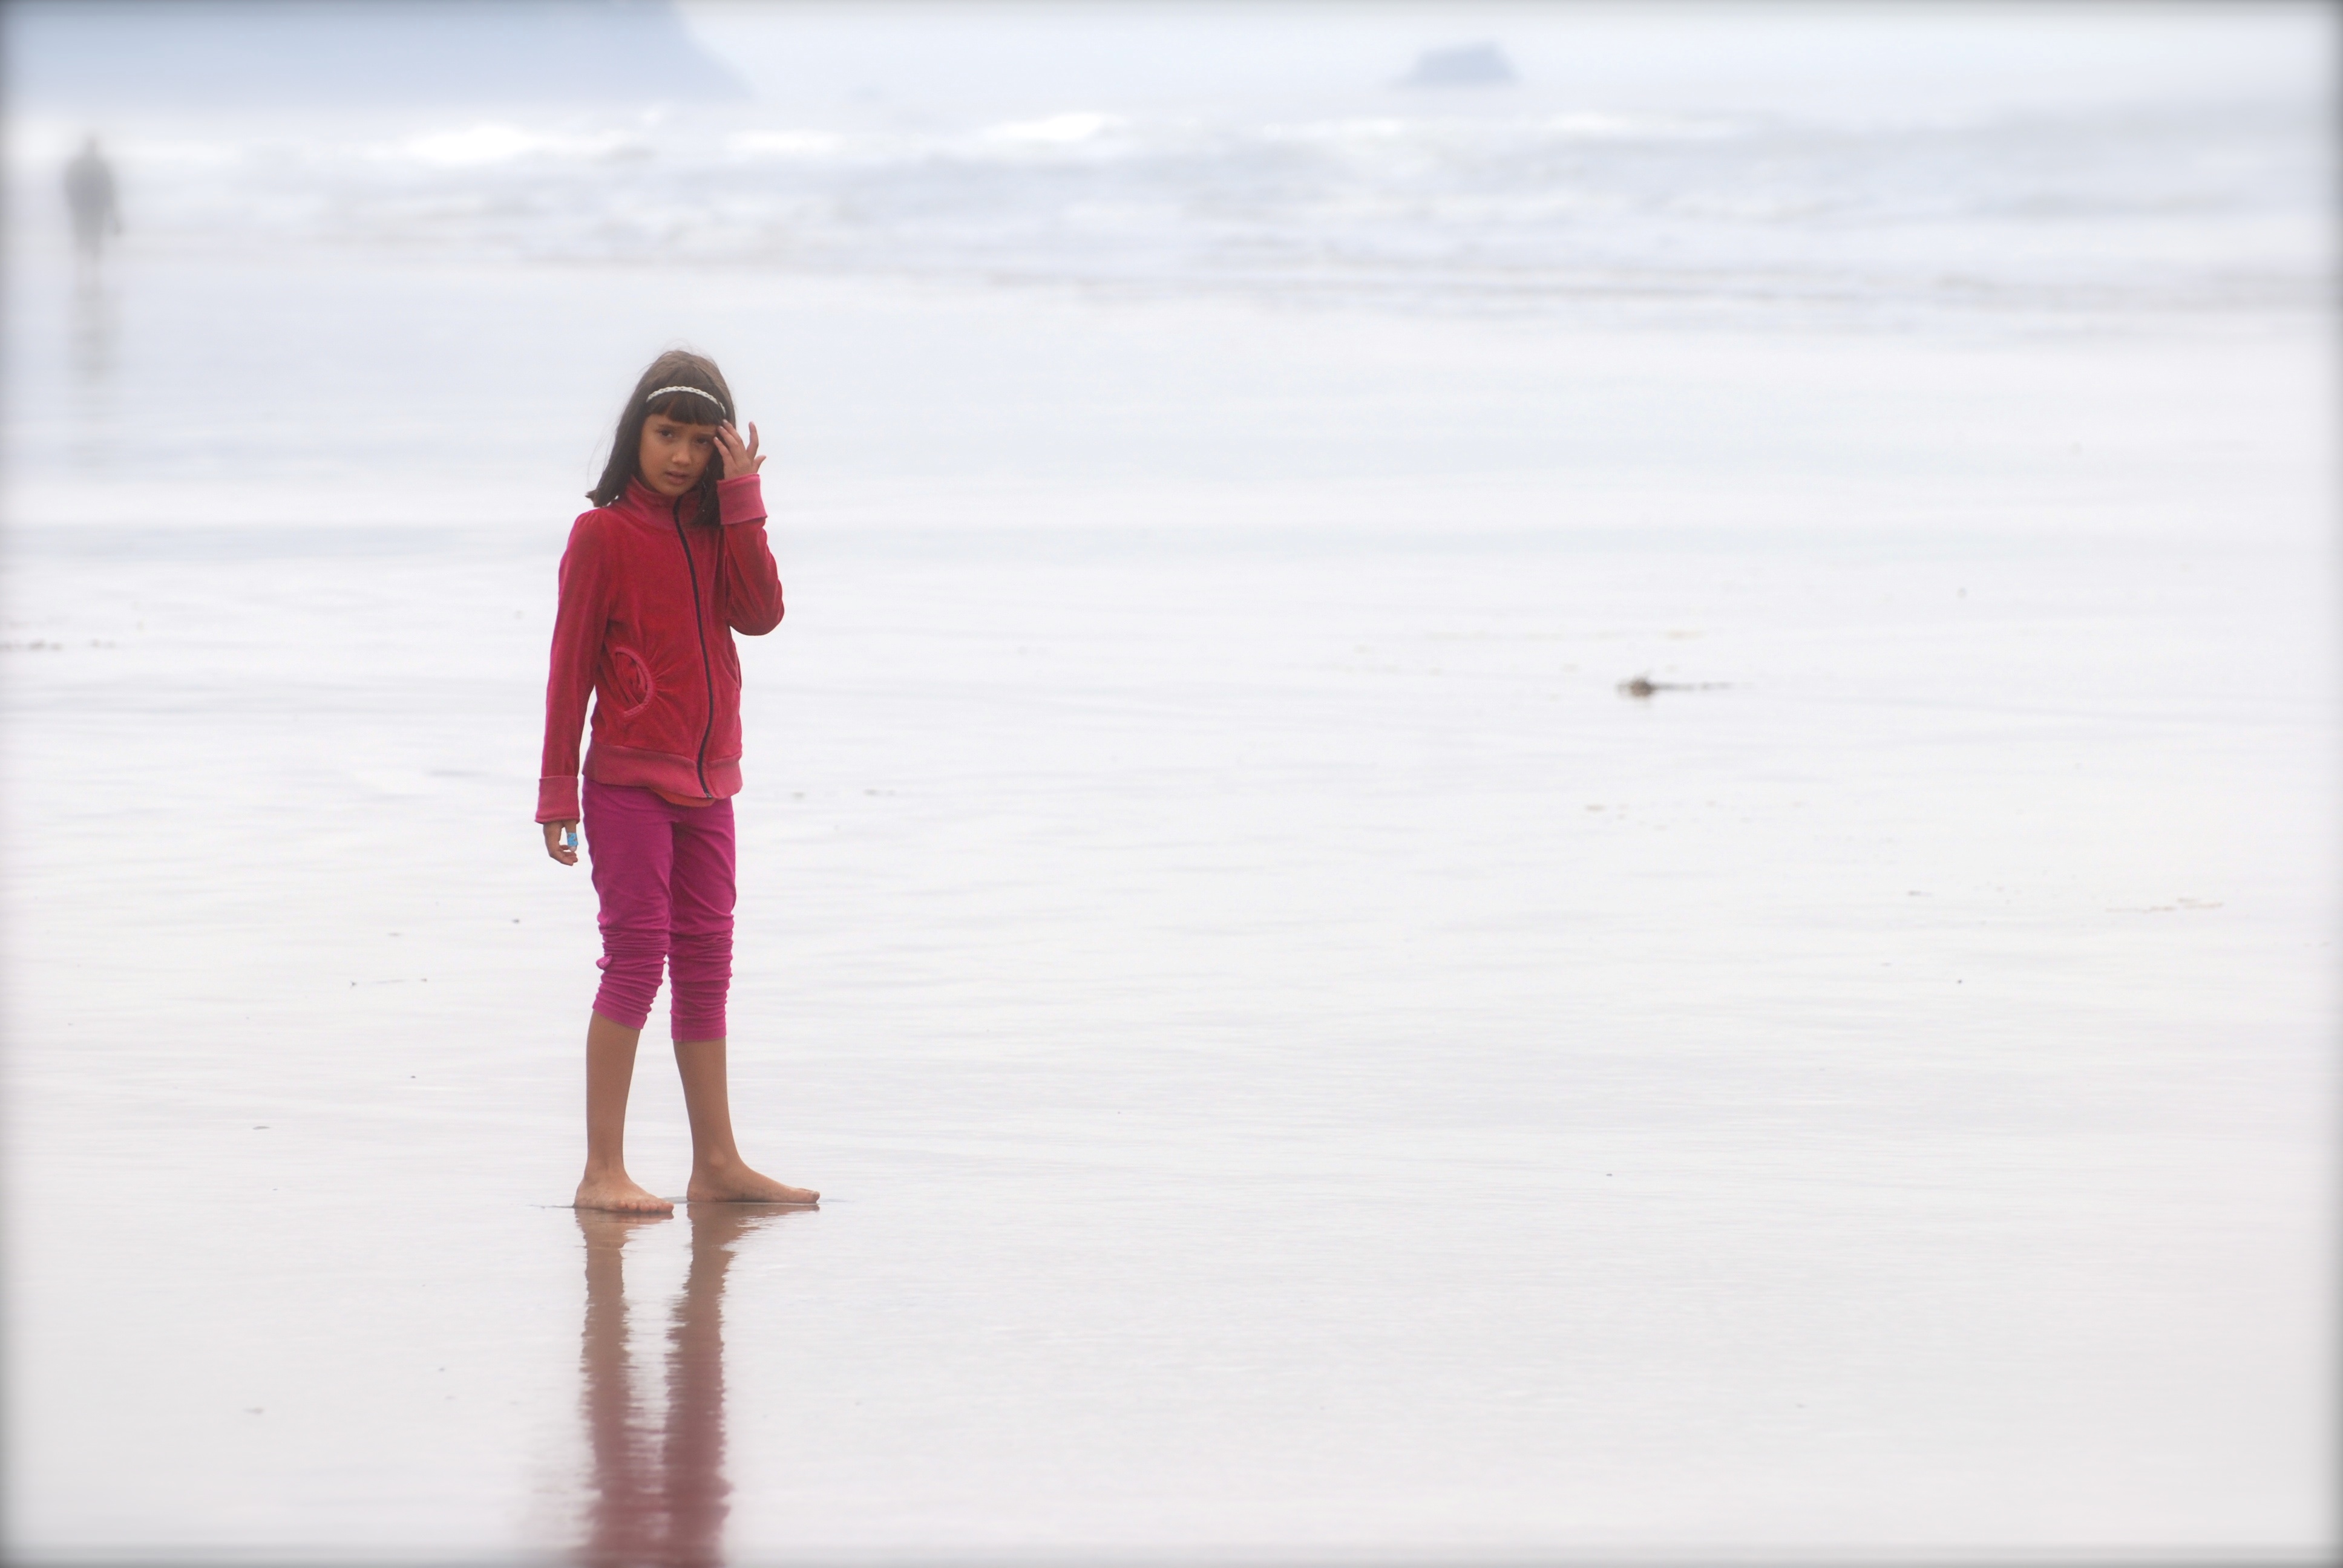
sea, winter, white, spring, color, season, dress, photograph